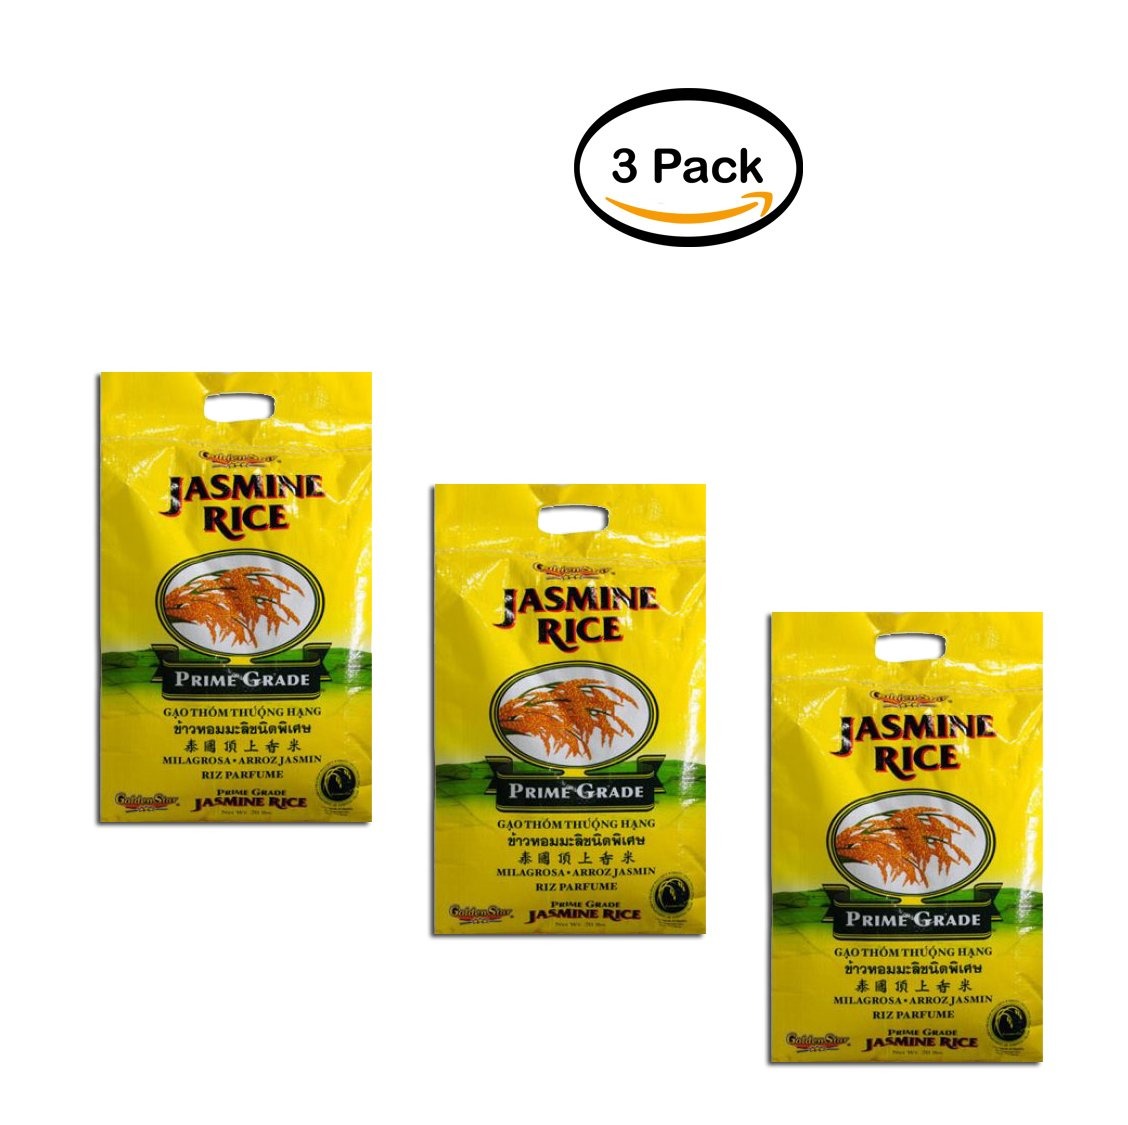
Item Name: PACK OF 3 - Golden Star Jasmine Rice, 20 Lbs
Value: 960.0
Unit: Ounce

Price: 20.775